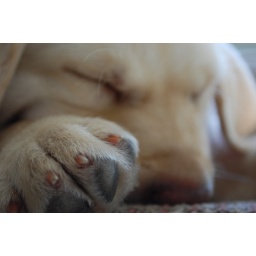
One of my pilots decided to bring in his yellow lab puppy to work.